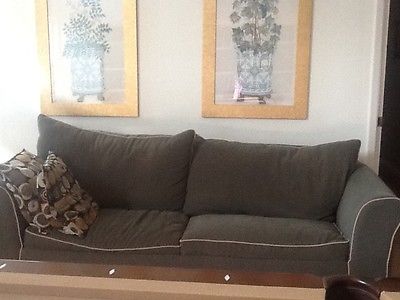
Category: sofa